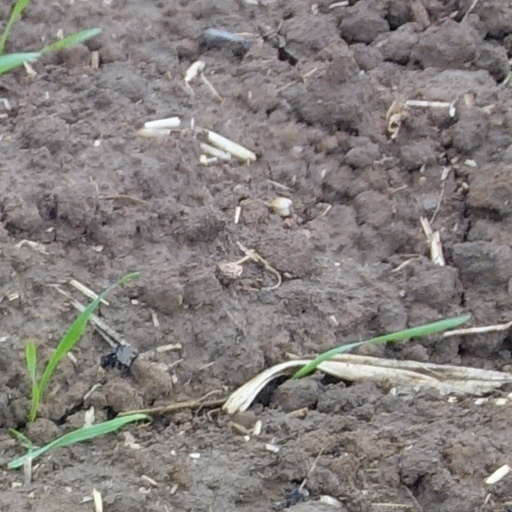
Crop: wheat